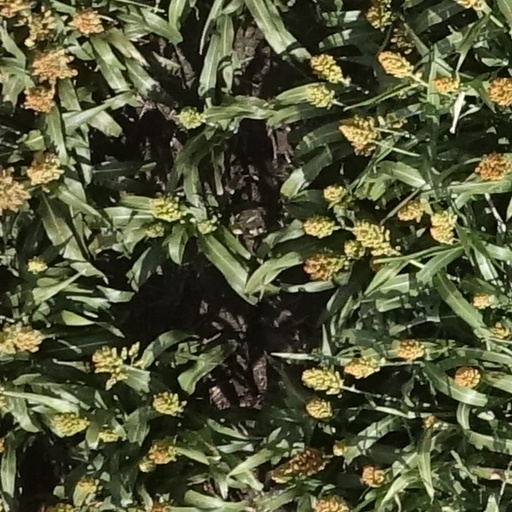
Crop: sorghum